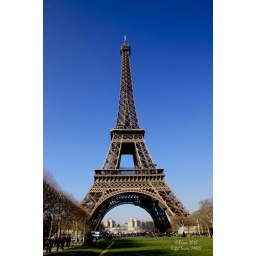
the eiffel tower under clear blue sky